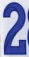
Number: 2